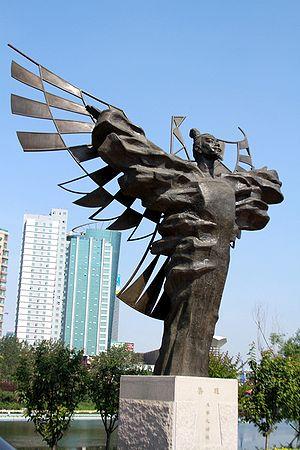
Lu Ban est un charpentier, architecte et stratège chinois, contemporain du philosophe Mozi, au temps des Royaumes combattants.